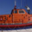
Label: ship